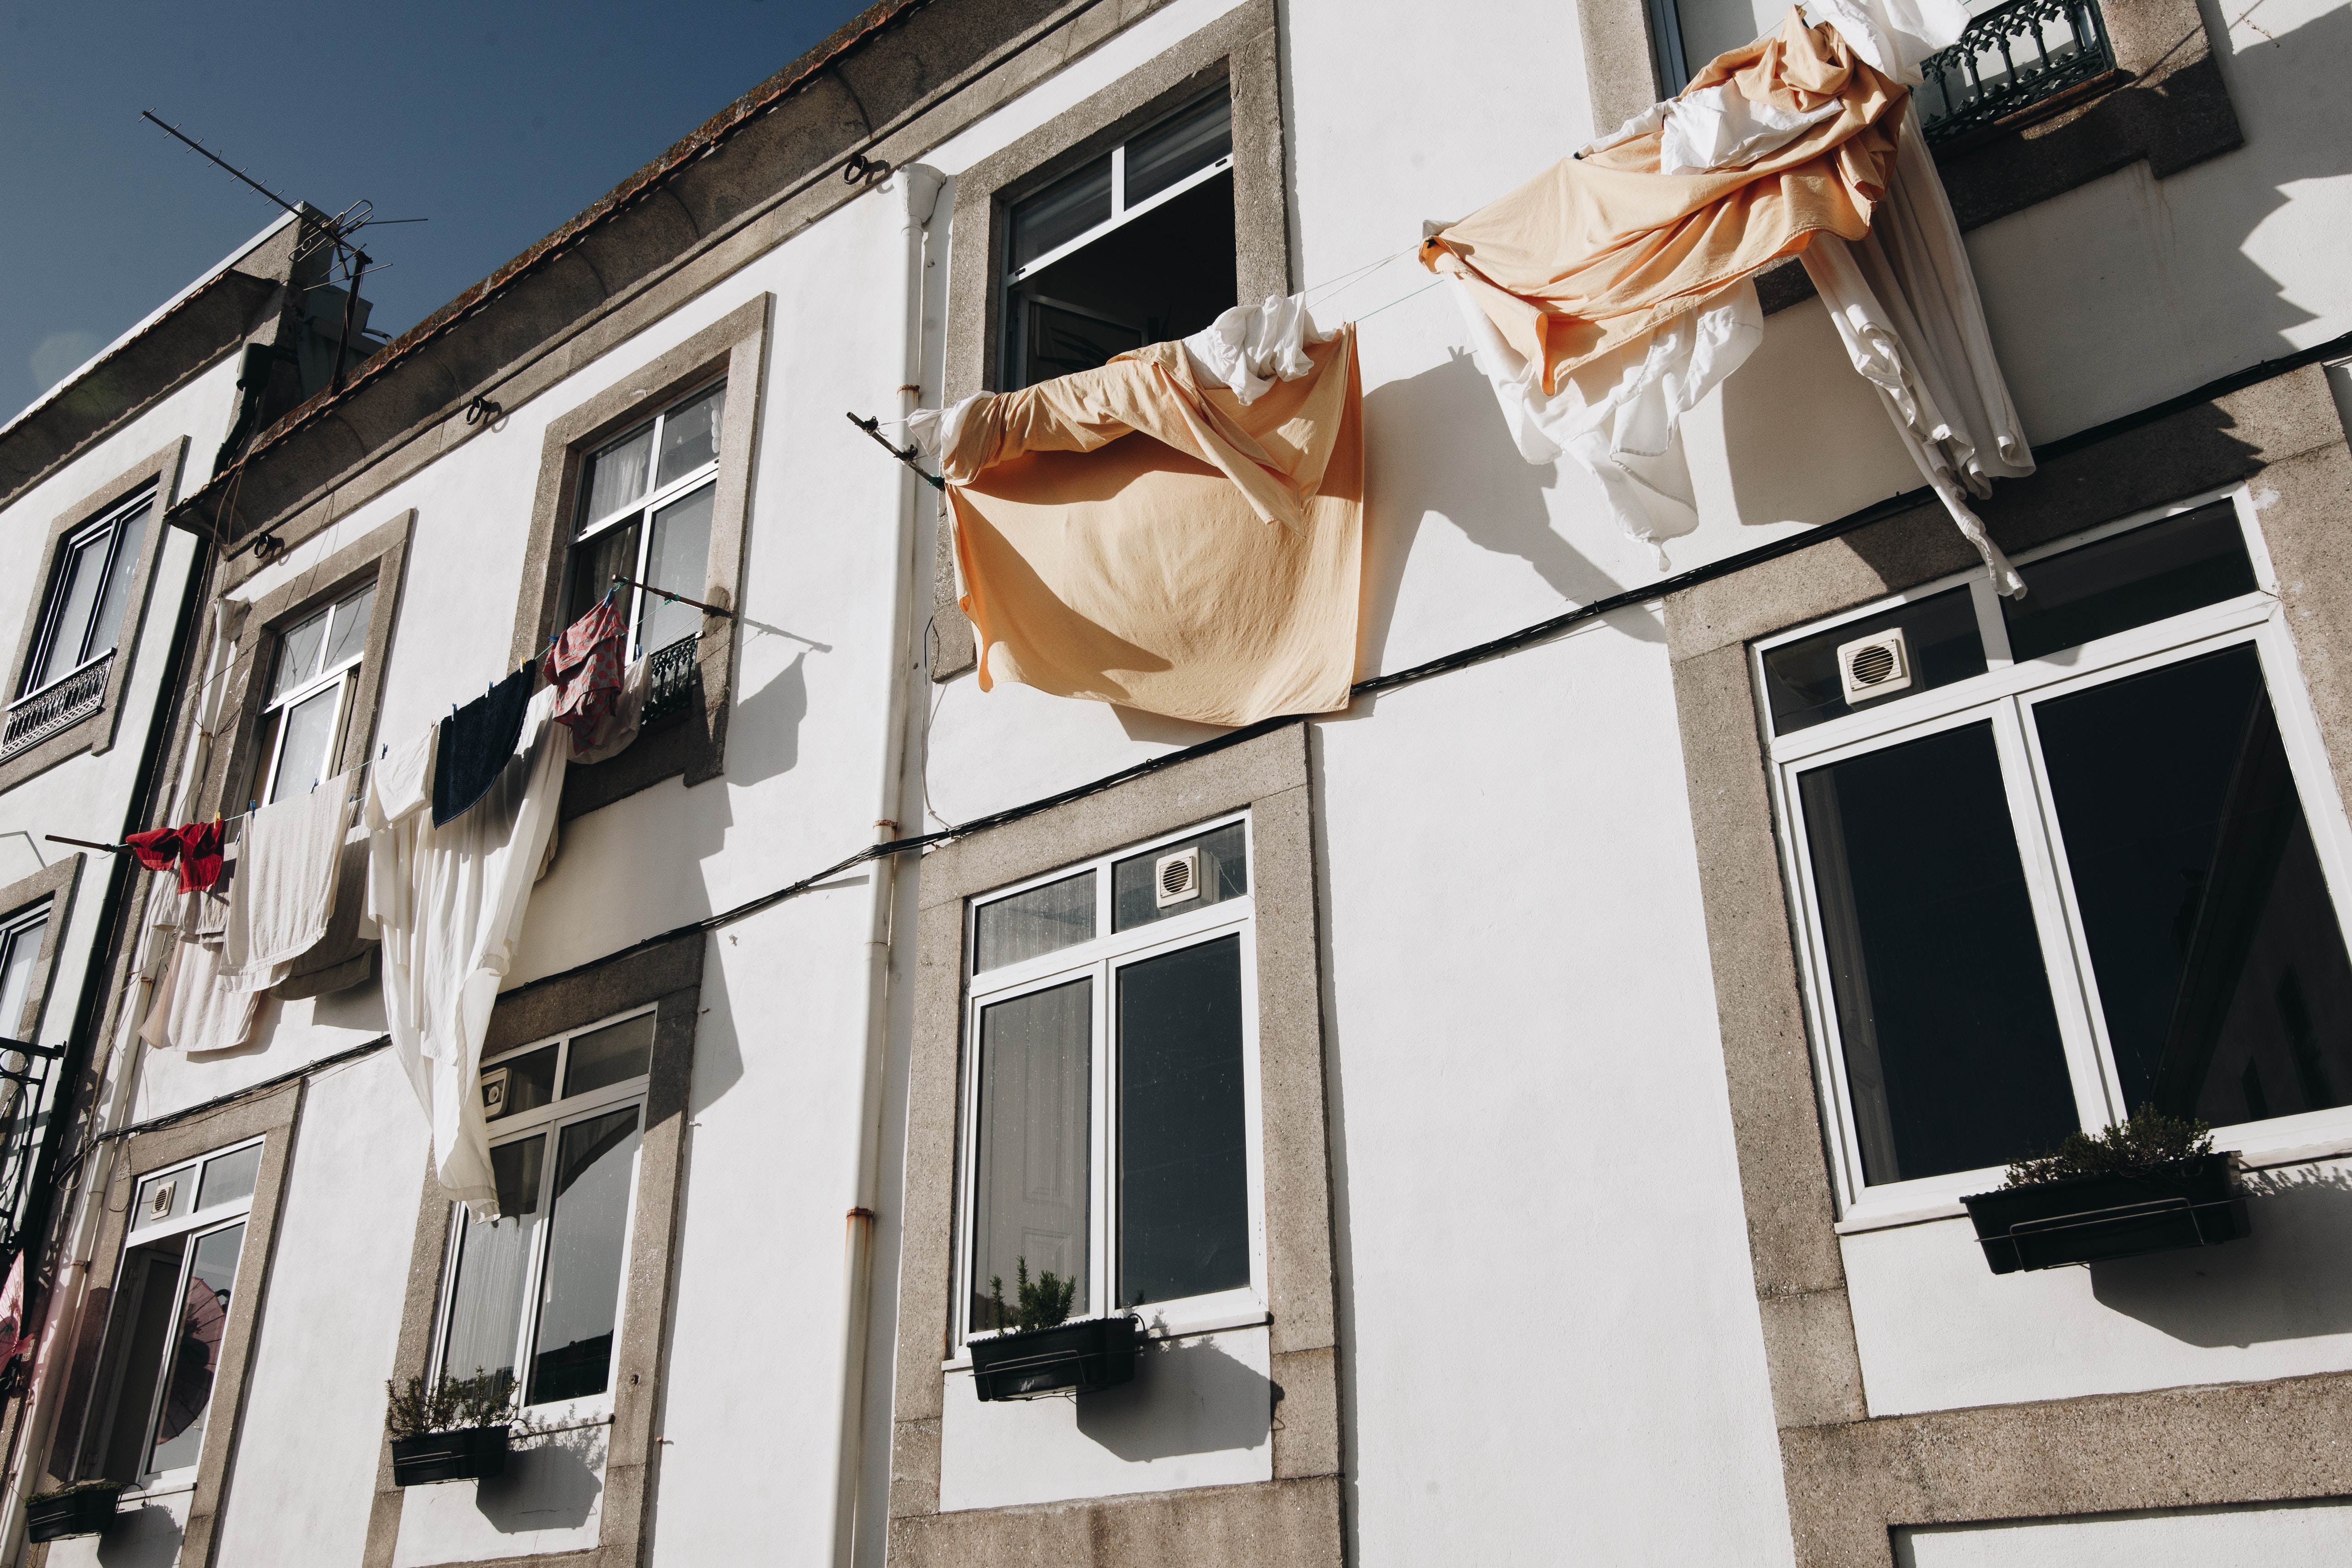
property, facade, building, house, neighbourhood, window, architecture, town, home, real estate, Material property, balcony, room, flag, photography, apartment, vacation, street, residential area, sash window, city